Siuslaw jetties

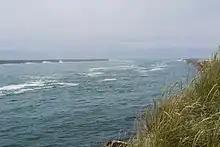
Entrance to the Siuslaw River

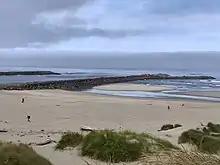
Siuslaw jetties at low tide, July 31, 2022.

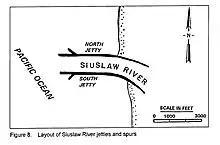
Diagram showing layout of Siuslaw jetties and spurs

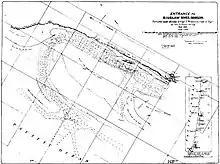
1891 Entrance survey of Siuslaw River showing multiple channels

The Siuslaw jetties at Florence, Oregon, in the United States, are parallel rubble-mound structures at the entrance of the Siuslaw River, bounding the north and south banks and protecting the navigation channel. The jetties extend into the Pacific Ocean, with spur jetties designed to reduce breakers and shoaling across the sand bar.